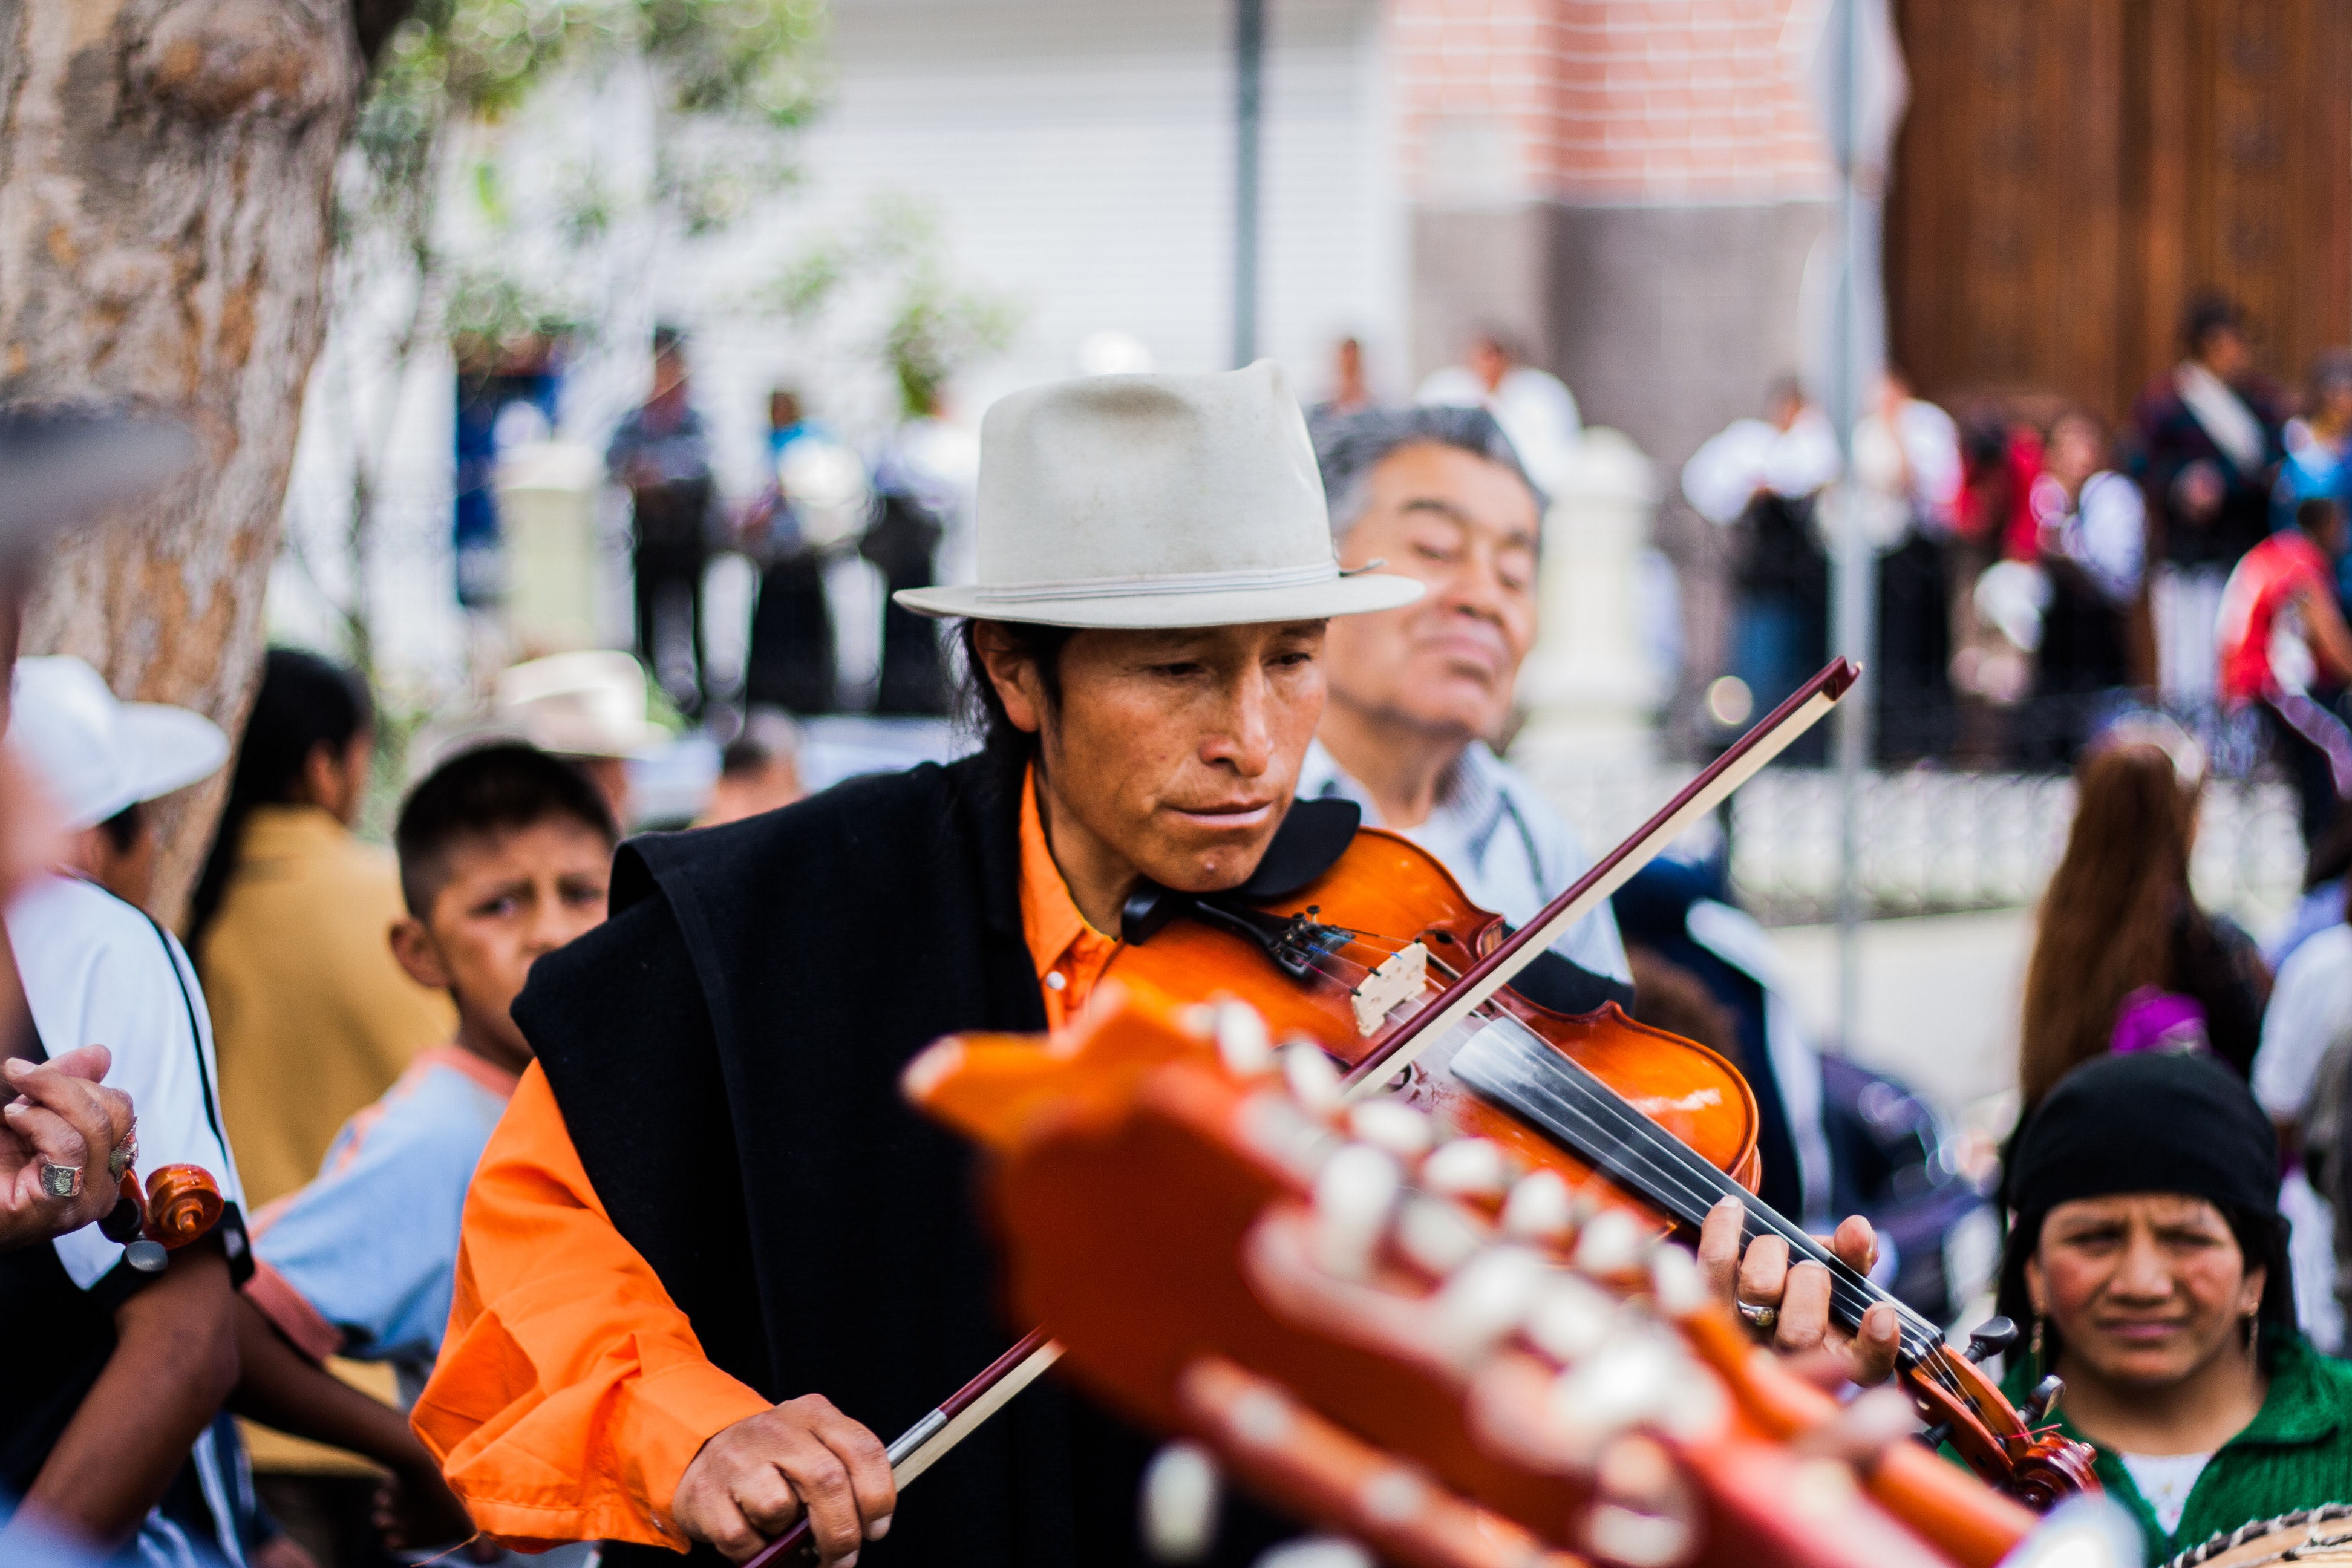
musician, music, violinist, street performance, fiddle, violin, bowed string instrument, violist, musical instrument, violin family, event, orchestra, tradition, performance, string instrument, festival, viola, classical music, musical ensemble, crowd